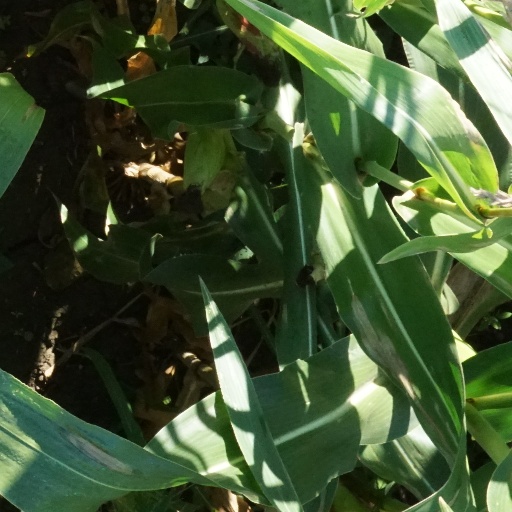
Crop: maize; corn